Umberto Pettinicchio

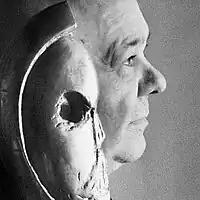
Umberto Pettinicchio

He was born in Torremaggiore and moved to Milan, where he studied at the Accademia di Belle Arti di Brera and had his first show in 1969.